Libeň Bridge

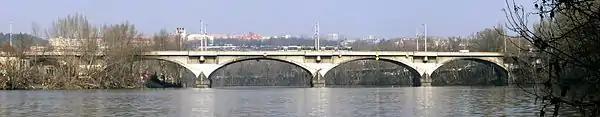
Skyline of the bridge

The Libeň Bridge is 370 metres long but it has 780 metres together with the ramp on the side of Holešovice. With its 780 metres, it is the longest bridge in Prague. Its wide is 21 metres and the tram line is a part of the bridge since its opening.